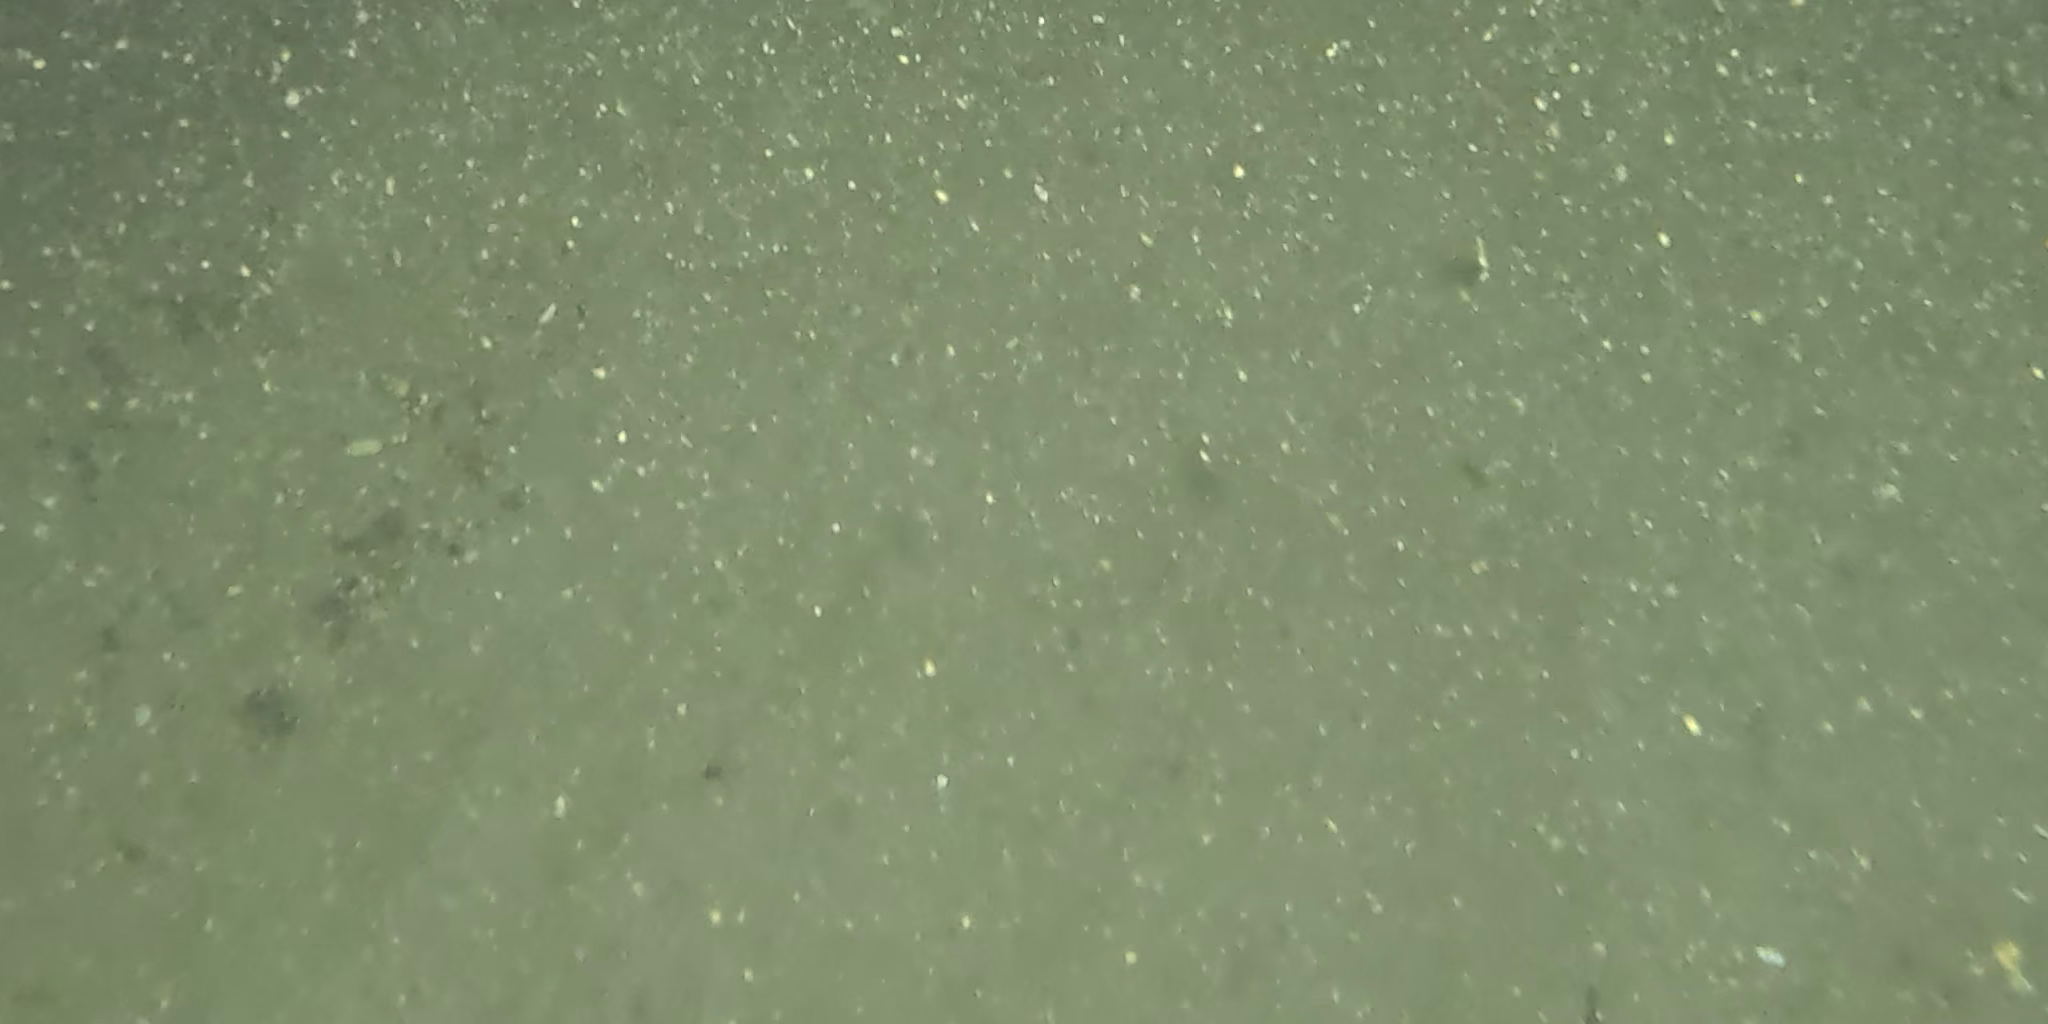
Seabed habitat: sand